Deborah Parker

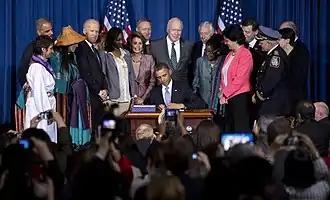
On March 7, 2013, Barack Obama signed the reauthorization act with Deborah Parker (left, with hat) by his side.

During the political battle leading up to the 2013 reauthorization of the Violence Against Women Act (VAWA), Parker was "vital" in the campaigning that pushed for reauthorization and her public testimony to Congress in particular was influential. While in Washington, D.C., for an April 2012 meeting with the Environmental Protection Agency, Parker visited the staff of Washington senator Patty Murray to discuss salmon and natural resource issues. During the visit, she learned about the efforts to pass the Violence Against Women Reauthorization Act of 2012 and the struggle that Murray's team were having with keeping support for a provision on tribal jurisdiction. According to the team, the reauthorization would likely fail, especially with the tribal provision, because the legislation "lacked a face." After being asked whether she knew any stories that could help the effort, Parker asked to speak directly with Murray. Murray was on the Senate floor at the time; she agreed to leave immediately to meet privately with Parker.